Solanine

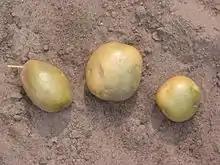
Green potatoes usually have elevated levels of solanine and should not be eaten in large quantities.

Potatoes naturally produce solanine and chaconine, a related glycoalkaloid, as a defense mechanism against insects, disease, and herbivores. Potato leaves, stems, and shoots are naturally high in glycoalkaloids.